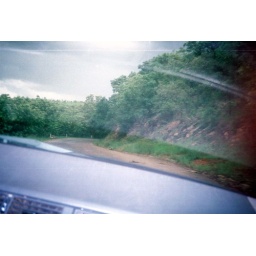
A bend in the mountain road